The Secret Garden (1949 film)

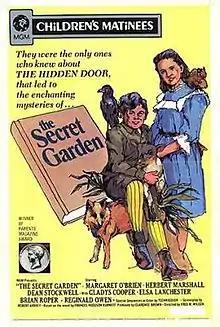
Theatrical release poster

The Secret Garden is a 1949 American drama film. It is the second screen adaptation of the classic 1911 novel by Frances Hodgson Burnett. The first was a silent version released in 1919. The screenplay by Robert Ardrey was directed by Fred M. Wilcox. It centers on a young orphan who is thrust into the dark and mysterious lives of her widowed uncle and his disabled son when she comes to live with them in their isolated country house in Yorkshire, England.